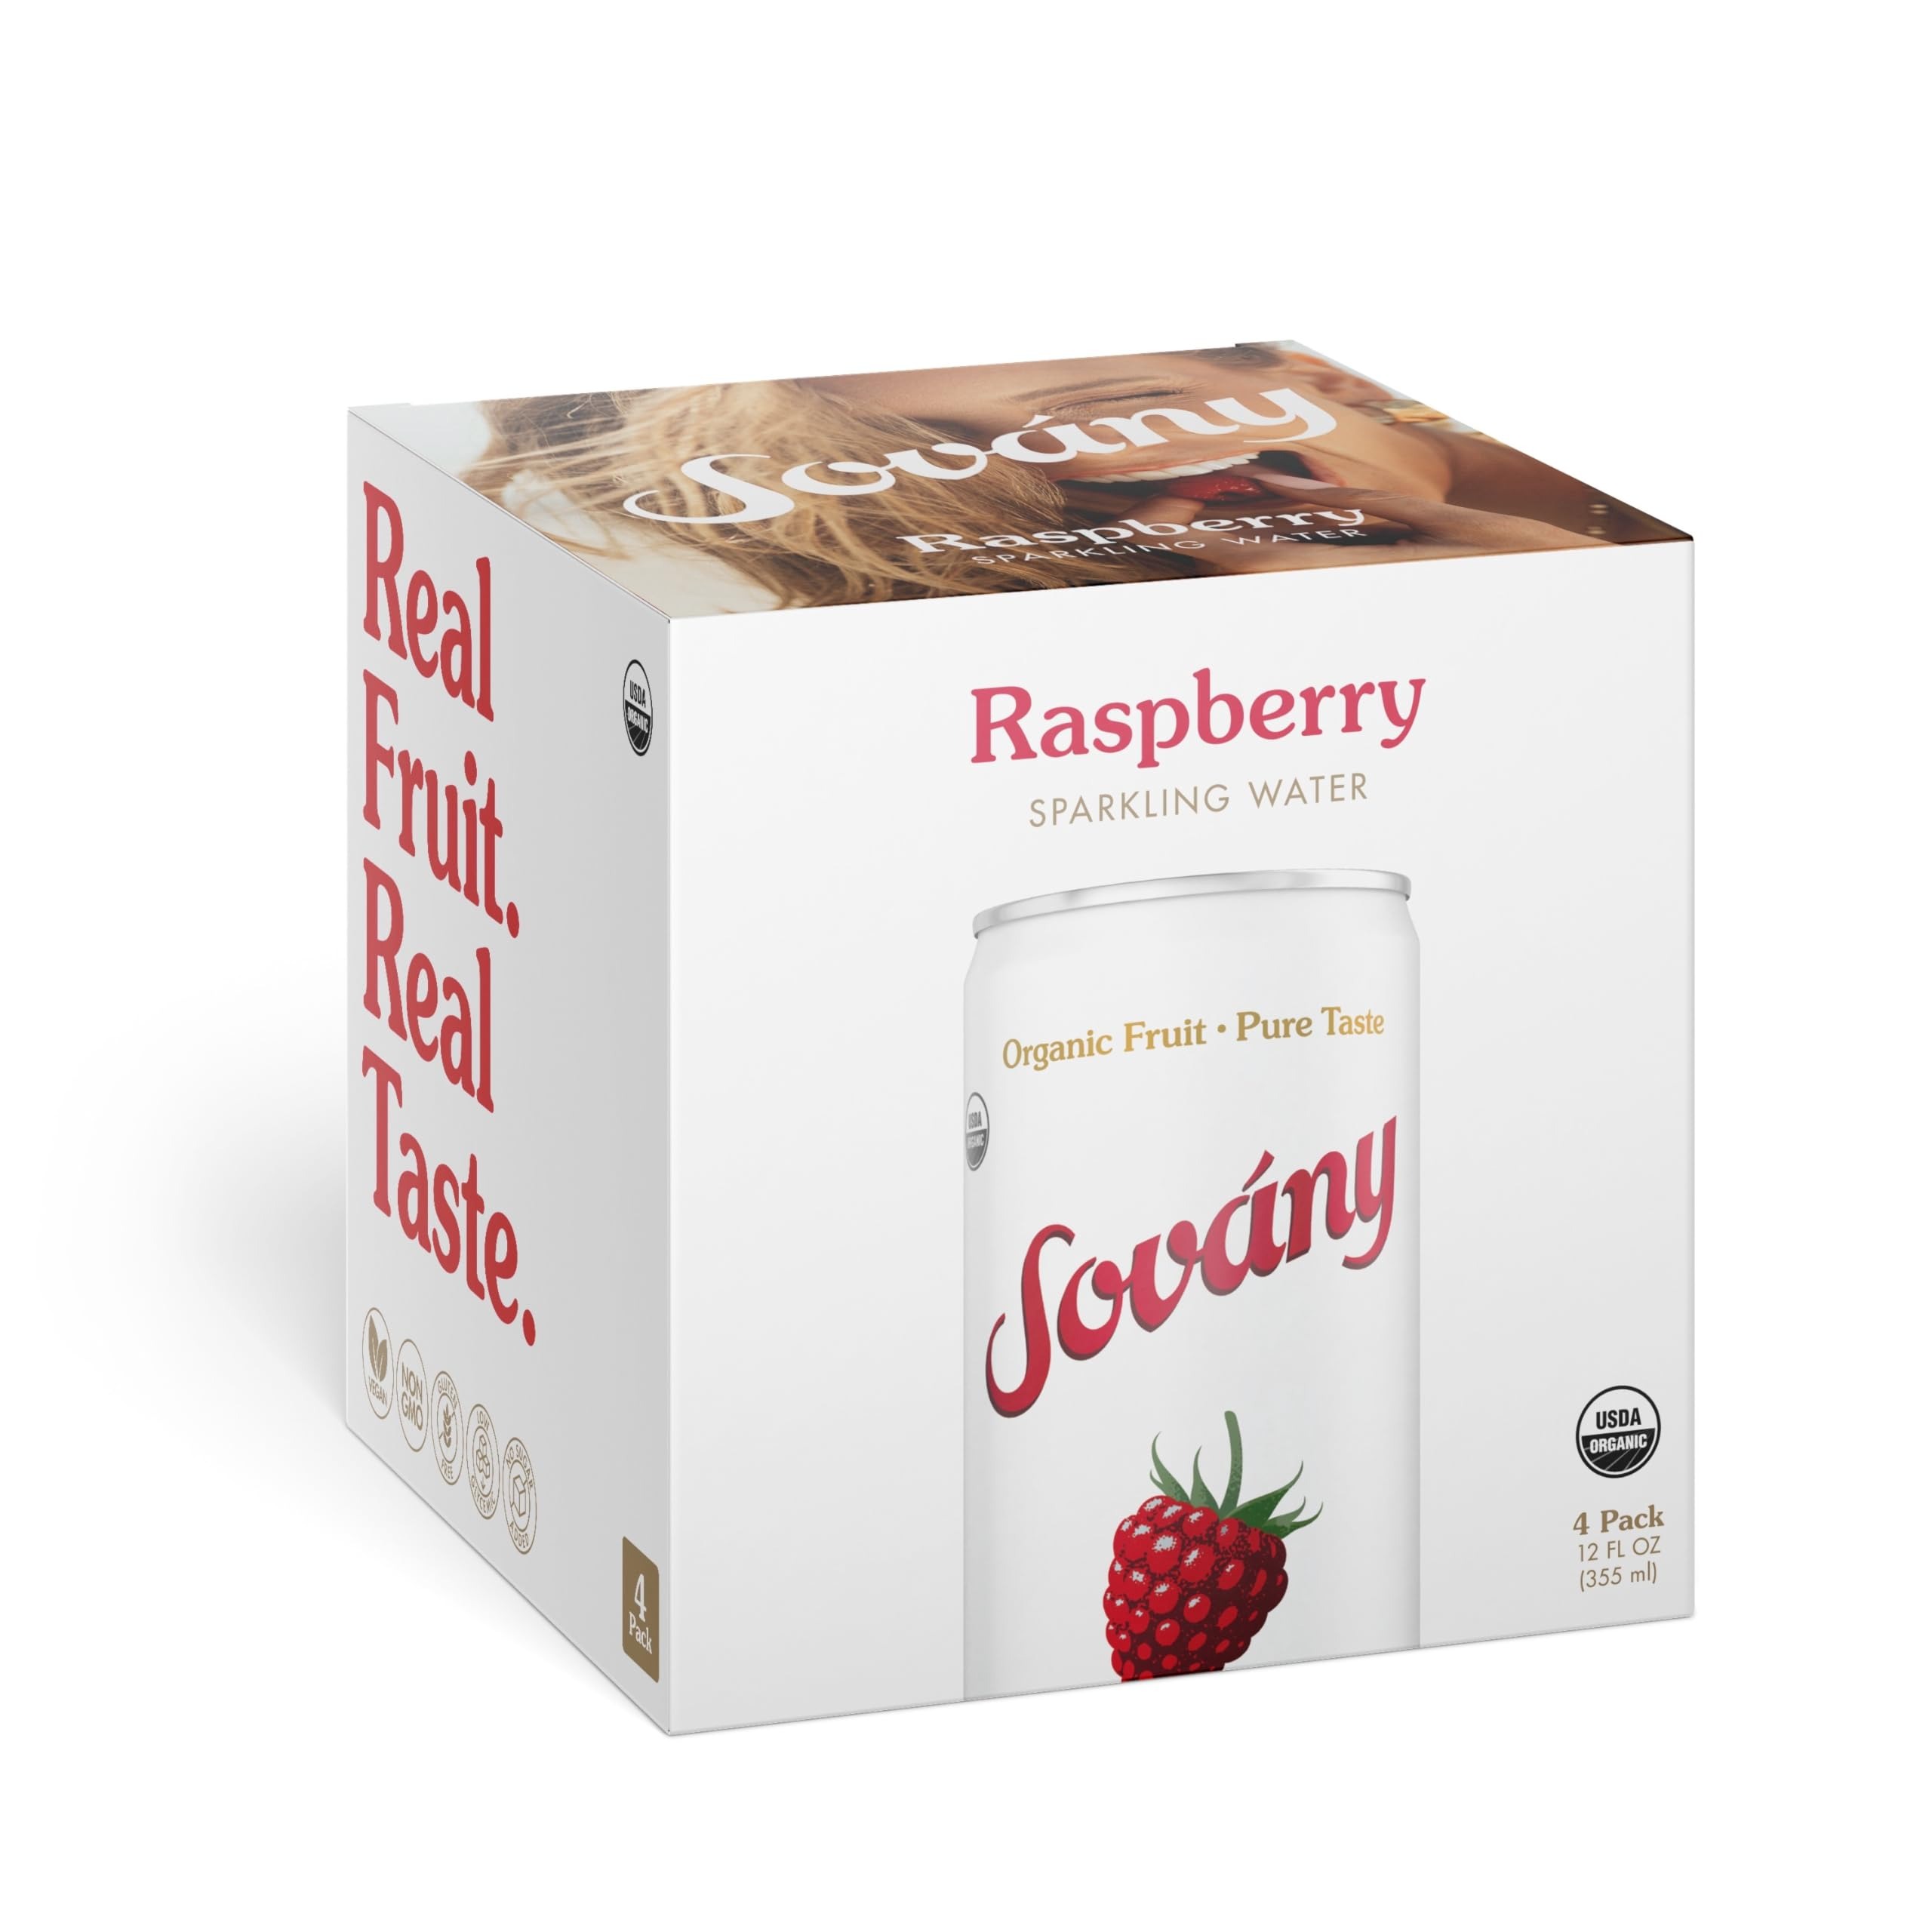
Item Name: Sovány Sparkling Water, Raspberry, Seltzer Water Drinks, USDA Organic, Made With Real Fruit, Non-GMO, Vegan, No Added Sugar, Low Calorie, 12 fl oz, 4 Pack
Value: 48.0
Unit: Fl Oz

Price: 5.29